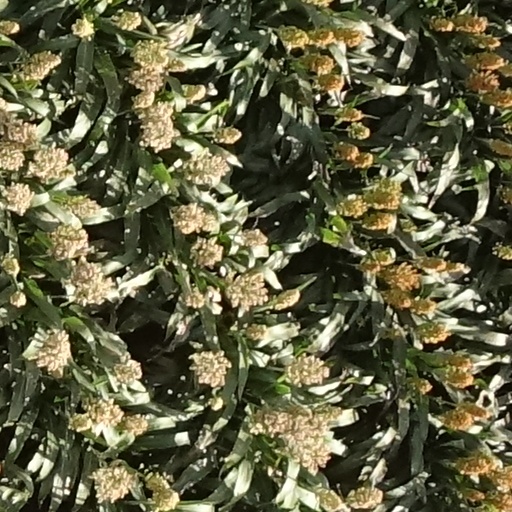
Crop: sorghum